Chondroitin sulfate proteoglycan

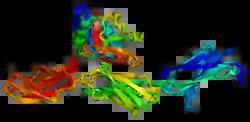
Structure of the protein core of aggrecan or chondroitin sulfate proteoglycan 1

Chondroitin sulfate proteoglycans (CSPGs) are proteoglycans consisting of a protein core and a chondroitin sulfate side chain. They are known to be structural components of a variety of human tissues, including cartilage, and also play key roles in neural development and glial scar formation. They are known to be involved in certain cell processes, such as cell adhesion, cell growth, receptor binding, cell migration, and interaction with other extracellular matrix constituents. They are also known to interact with laminin, fibronectin, tenascin, and collagen. CSPGs are generally secreted from cells.